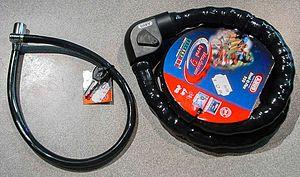
La société ABUS ou August Bremicker Söhne KG, sise à Wetter-Volmarstein est un fabricant allemand de matériels de sécurité préventifs. La raison sociale est un acronyme formé à partir des initiales du nom d'origine, August Bremicker und Söhne.